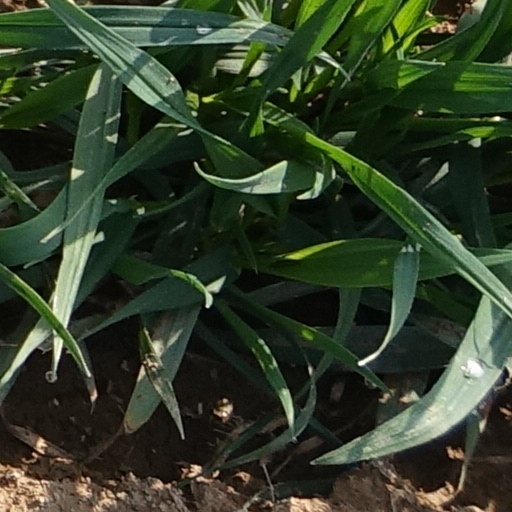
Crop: wheat